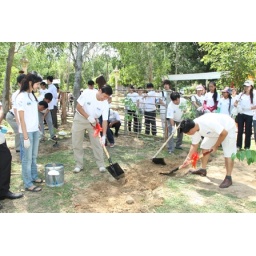
The Cambodia team planted 280 tropical trees and plants in damaged areas of a National Park.